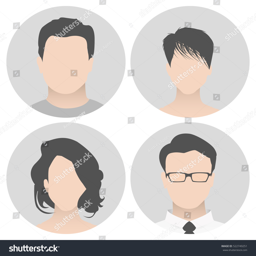
colorful material vector people avatar in circle .